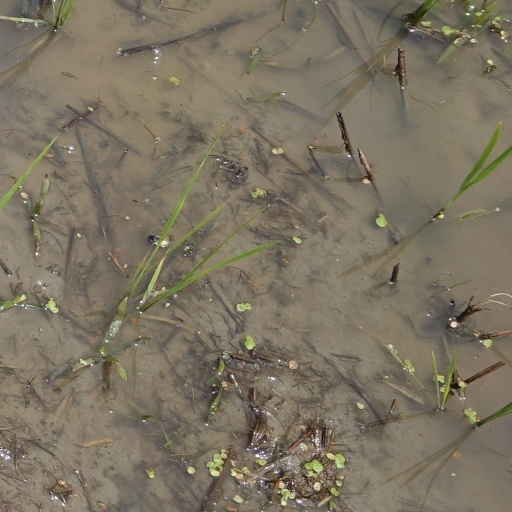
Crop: rice